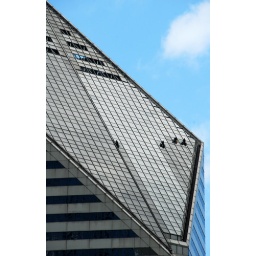
Workers washing windows on a building in downtown Chicago